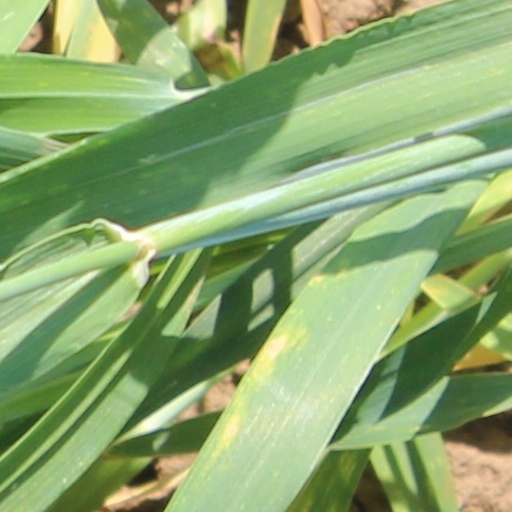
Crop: wheat